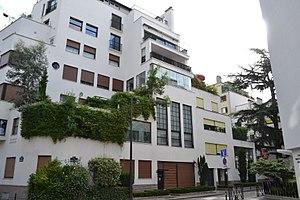
12, rue Mallet-Stevens, Paris 16e - et 10
L'Architecture moderne ou Mouvement moderne naît du passage progressif de la campagne à la ville dans un contexte de changements techniques, sociaux et culturels liés à la révolution industrielle. Les conséquences se font sentir dans la construction et l'urbanisme entre la fin du XVIIIᵉ siècle et le début du XIXᵉ siècle et plus précisément dans l'après guerre après Waterloo. Puis une ligne cohérente de pensée se produit pour la première fois en Angleterre avec William Morris en 1860 mais le point crucial du processus qui met la théorie et la pratique face à la réalité est atteint par Walter Gropius en 1919 quand il ouvre le Bauhaus de Weimar. C'est à ce moment que l'on peut parler au sens strict du terme de mouvement moderne.
Les jumeaux Jean et Joël Martel, nés le 5 mars 1896 à Nantes et morts respectivement le 16 mars et le 25 septembre 1966 à Bois-de-Céné, sont des sculpteurs et décorateurs français. Artistes parisiens, ils ont passé de longs moments en Vendée, dans leur propriété du Mollin, ou bien à Saint-Jean-de-Monts, ville dans laquelle on peut voir leur dernière œuvre monumentale : Les Oiseaux de mer.